Yotvata Hai-Bar Nature Reserve

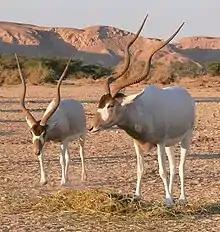
Two Addax near sunset

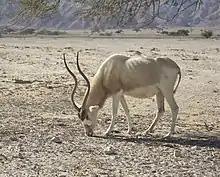
Addax nasomaculatus, 2021

The Yotvata Hai-Bar Nature Reserve is a breeding and reacclimation center administered by the Israel Nature Reserves & National Parks Authority, situated in the Southern Arava near Yotvata.